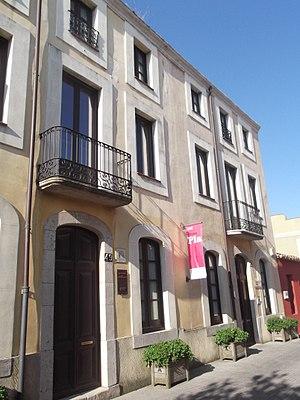
La liste suivante des musées et collections du Baix Empordà traite des différents musées et collections qui existent dans la région du Baix Empordà.